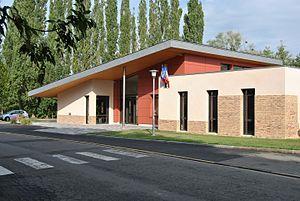
Mairie de Tennie (France, Pays de la Loire)
Tennie est une commune française, située dans le département de la Sarthe en région Pays de la Loire, peuplée de 1 057 habitants.